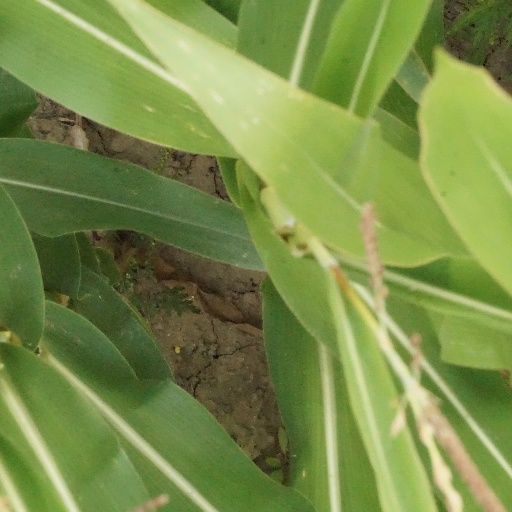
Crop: maize; corn